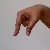
The image shows a hand gesture representing the letter 'Q' in Indian Sign Language.